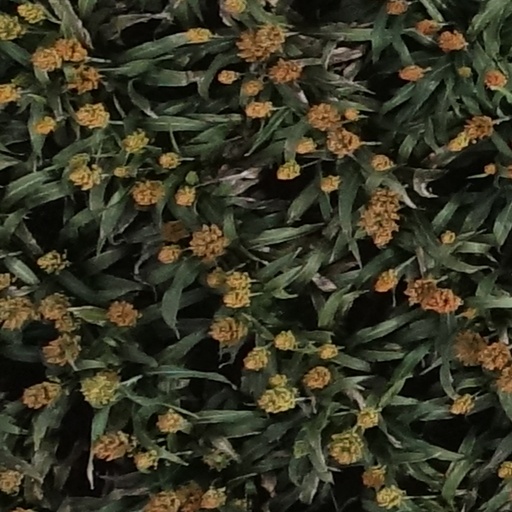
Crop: sorghum